Arnold Bronckorst

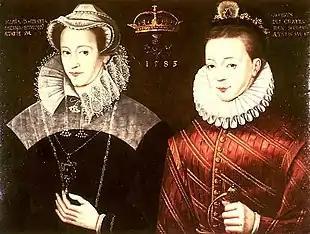
A double portrait at Blair Castle of Mary, Queen of Scots and James VI by an anonymous artist, dated 1583, may reflect plans for Mary to return to Scotland and rule in "association" with her son

In England, a painter called "Arnold" was paid £4-6s-10d for a portrait of Henry Sidney in 1565. In Scotland, Arnold painted the King, Regent Morton, George Buchanan, and the Earl of Arran. According to the inventories of the Earl of Leicester, the earl had a portrait of the 'young king of Scots' in 1580, which may have been a copy of Arnold's picture. Leicester sent his own portrait to James VI, painted on canvas by Hubbard in 1583. Arnold was paid £130 Scots for portraits of James VI in April 1580, and received £64 Scots in the last months of 1580 as "Maistir Arnold paynter to the Kingis majestie".